Answer in natural language. Which object is closer to the camera taking this photo, stainless steel refrigerator door with vertical handle or jules office chair? Choose between the following options: stainless steel refrigerator door with vertical handle or jules office chair
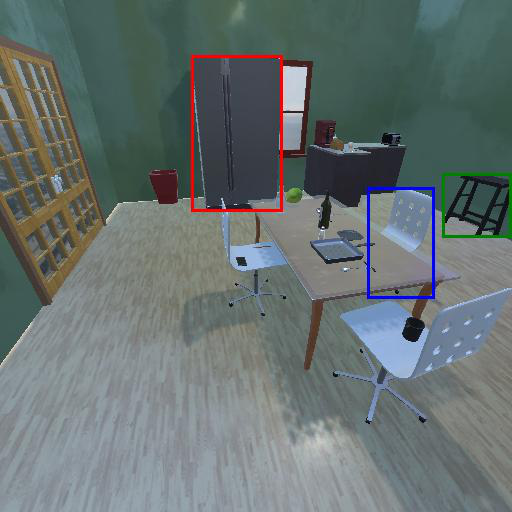
<answer>jules office chair</answer>